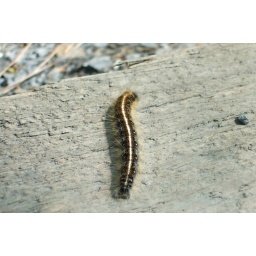
I want to redo a room in my house based on his colors - the blue and the brown and the beige.